Hornby Dock

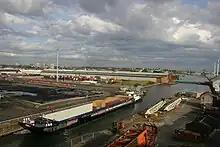
An overview of the Hornby Dock area in June 2009

Hornby Dock was a dock located on the River Mersey, England, and part of the Port of Liverpool. It was situated in the northern dock system in Bootle. It connected to Gladstone Dock to the north and Alexandra Dock to the south and encompassed a sloping quayside.